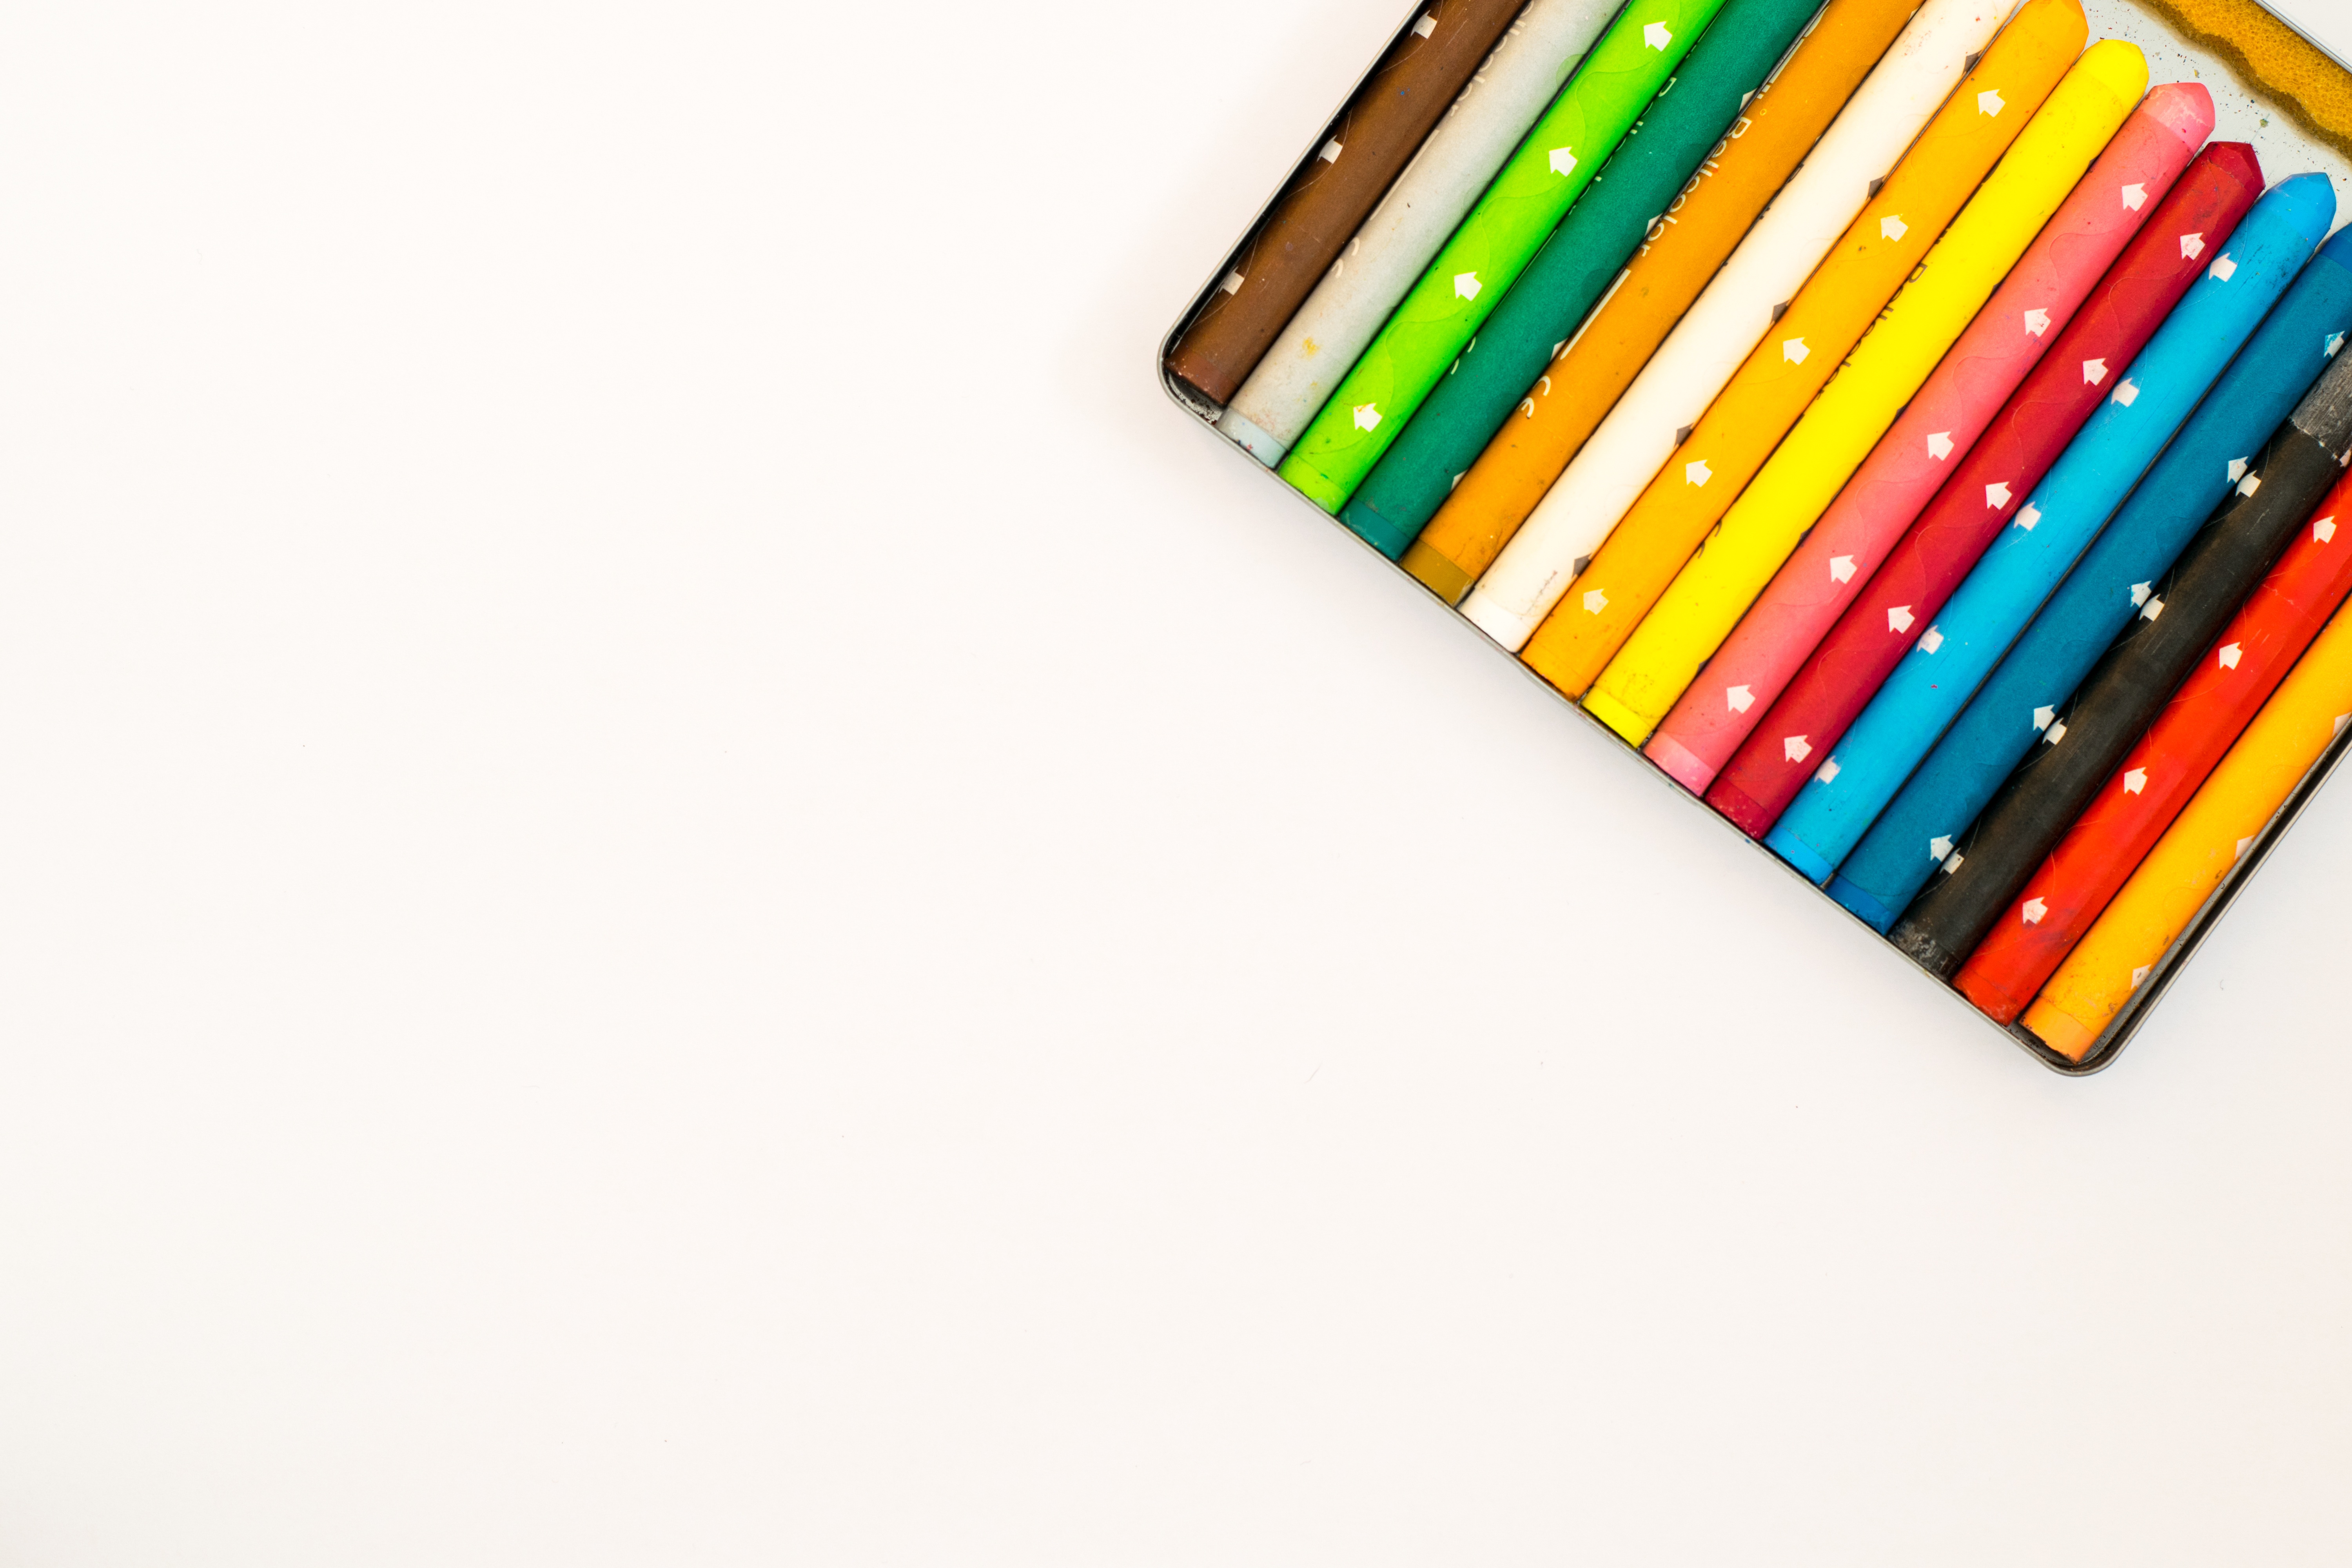
pencil, creative, play, color, paint, colorful, paper, close, crayon, background, gradient, creativity, pens, toys, stationery, crayons, draw, colored pencils, artistically, rainbow colors, colour pencils, children's toys, wax crayons